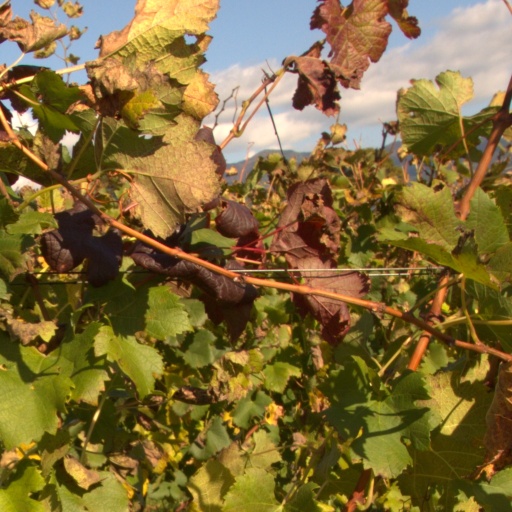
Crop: grape